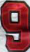
Number: 9